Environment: real
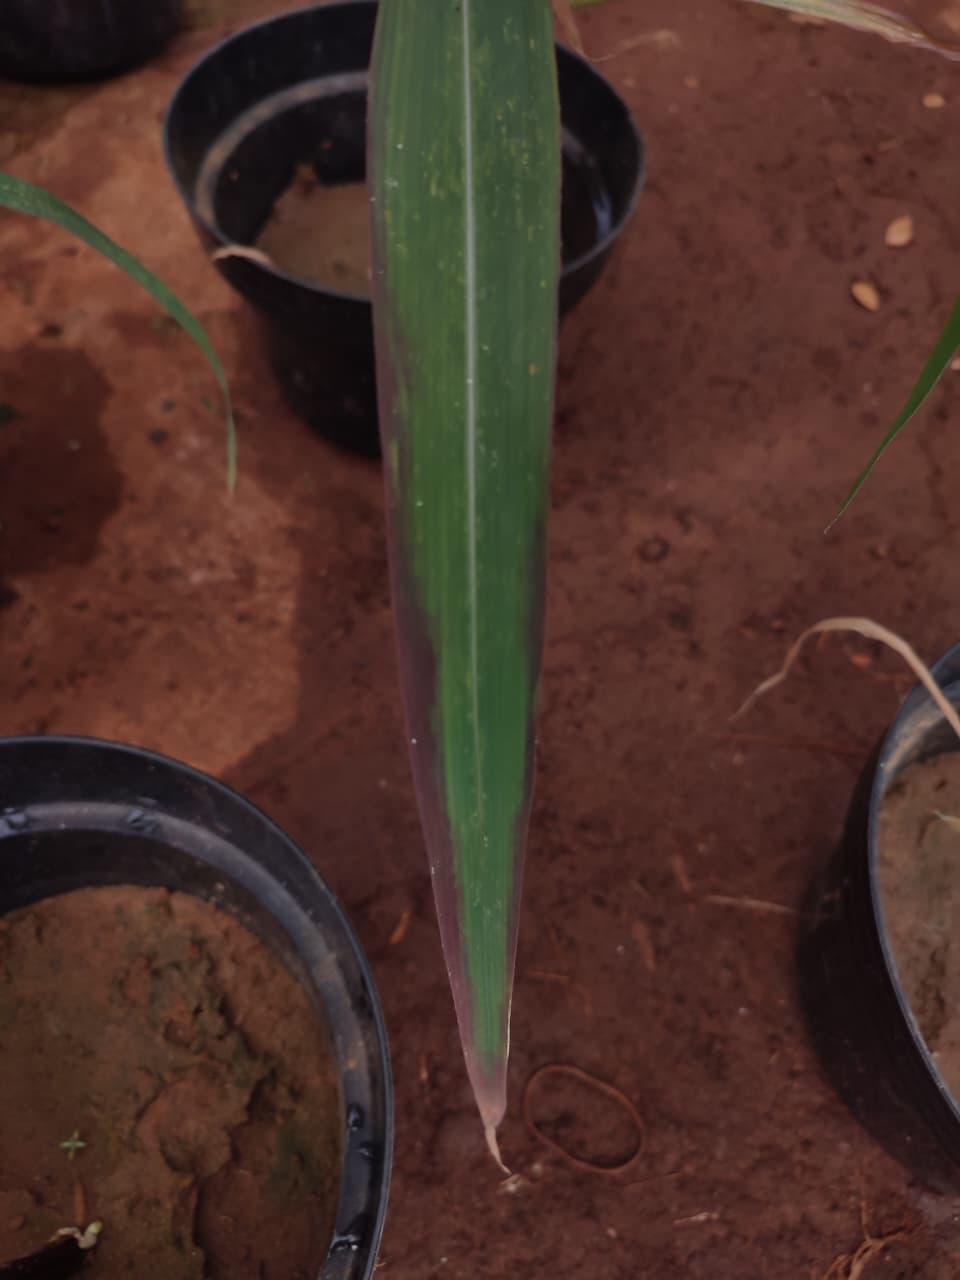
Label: phosphorus_deficiency